Anna Haverland

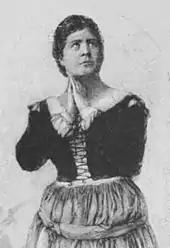

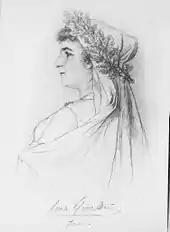

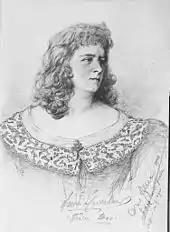

Haverland trained as an actress in her home-town Berlin with Karl Gustav Berndal and Minona Frieb-Blumauer. She got her first engagement in 1871 at the Stadttheater Leipzig, where she was fixed on the role of the youthful lover. Her engagement in Leipzig ended in 1874; it followed an engagement at the Dresdner Hoftheater. There, she was cast in the heroine parts, played leading roles in modern plays and classical works, and gained general recognition "through the nobility of her conception and the noble sculpture of her movements". In 1877, she was engaged by Karl Hoff for the role of Germania at a festival honoring William I, on the occasion of his visit to the artists' association "Malkasten" in Düsseldorf.